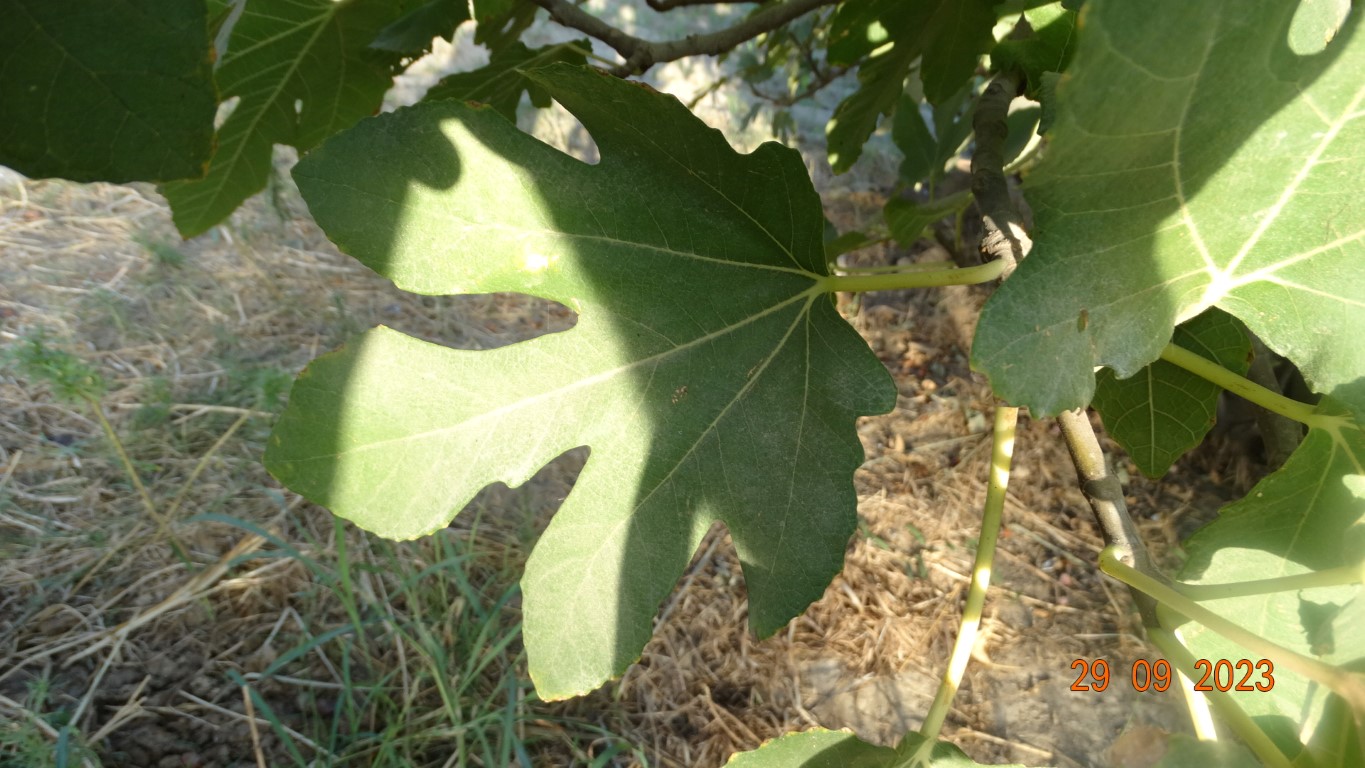
Label: healthy